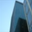
Label: skyscraper